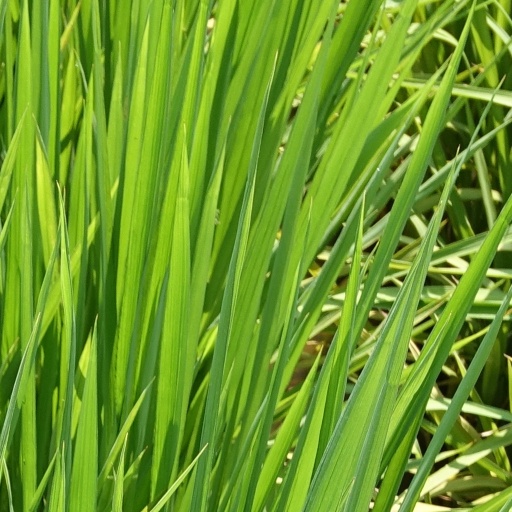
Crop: rice